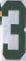
Number: 3